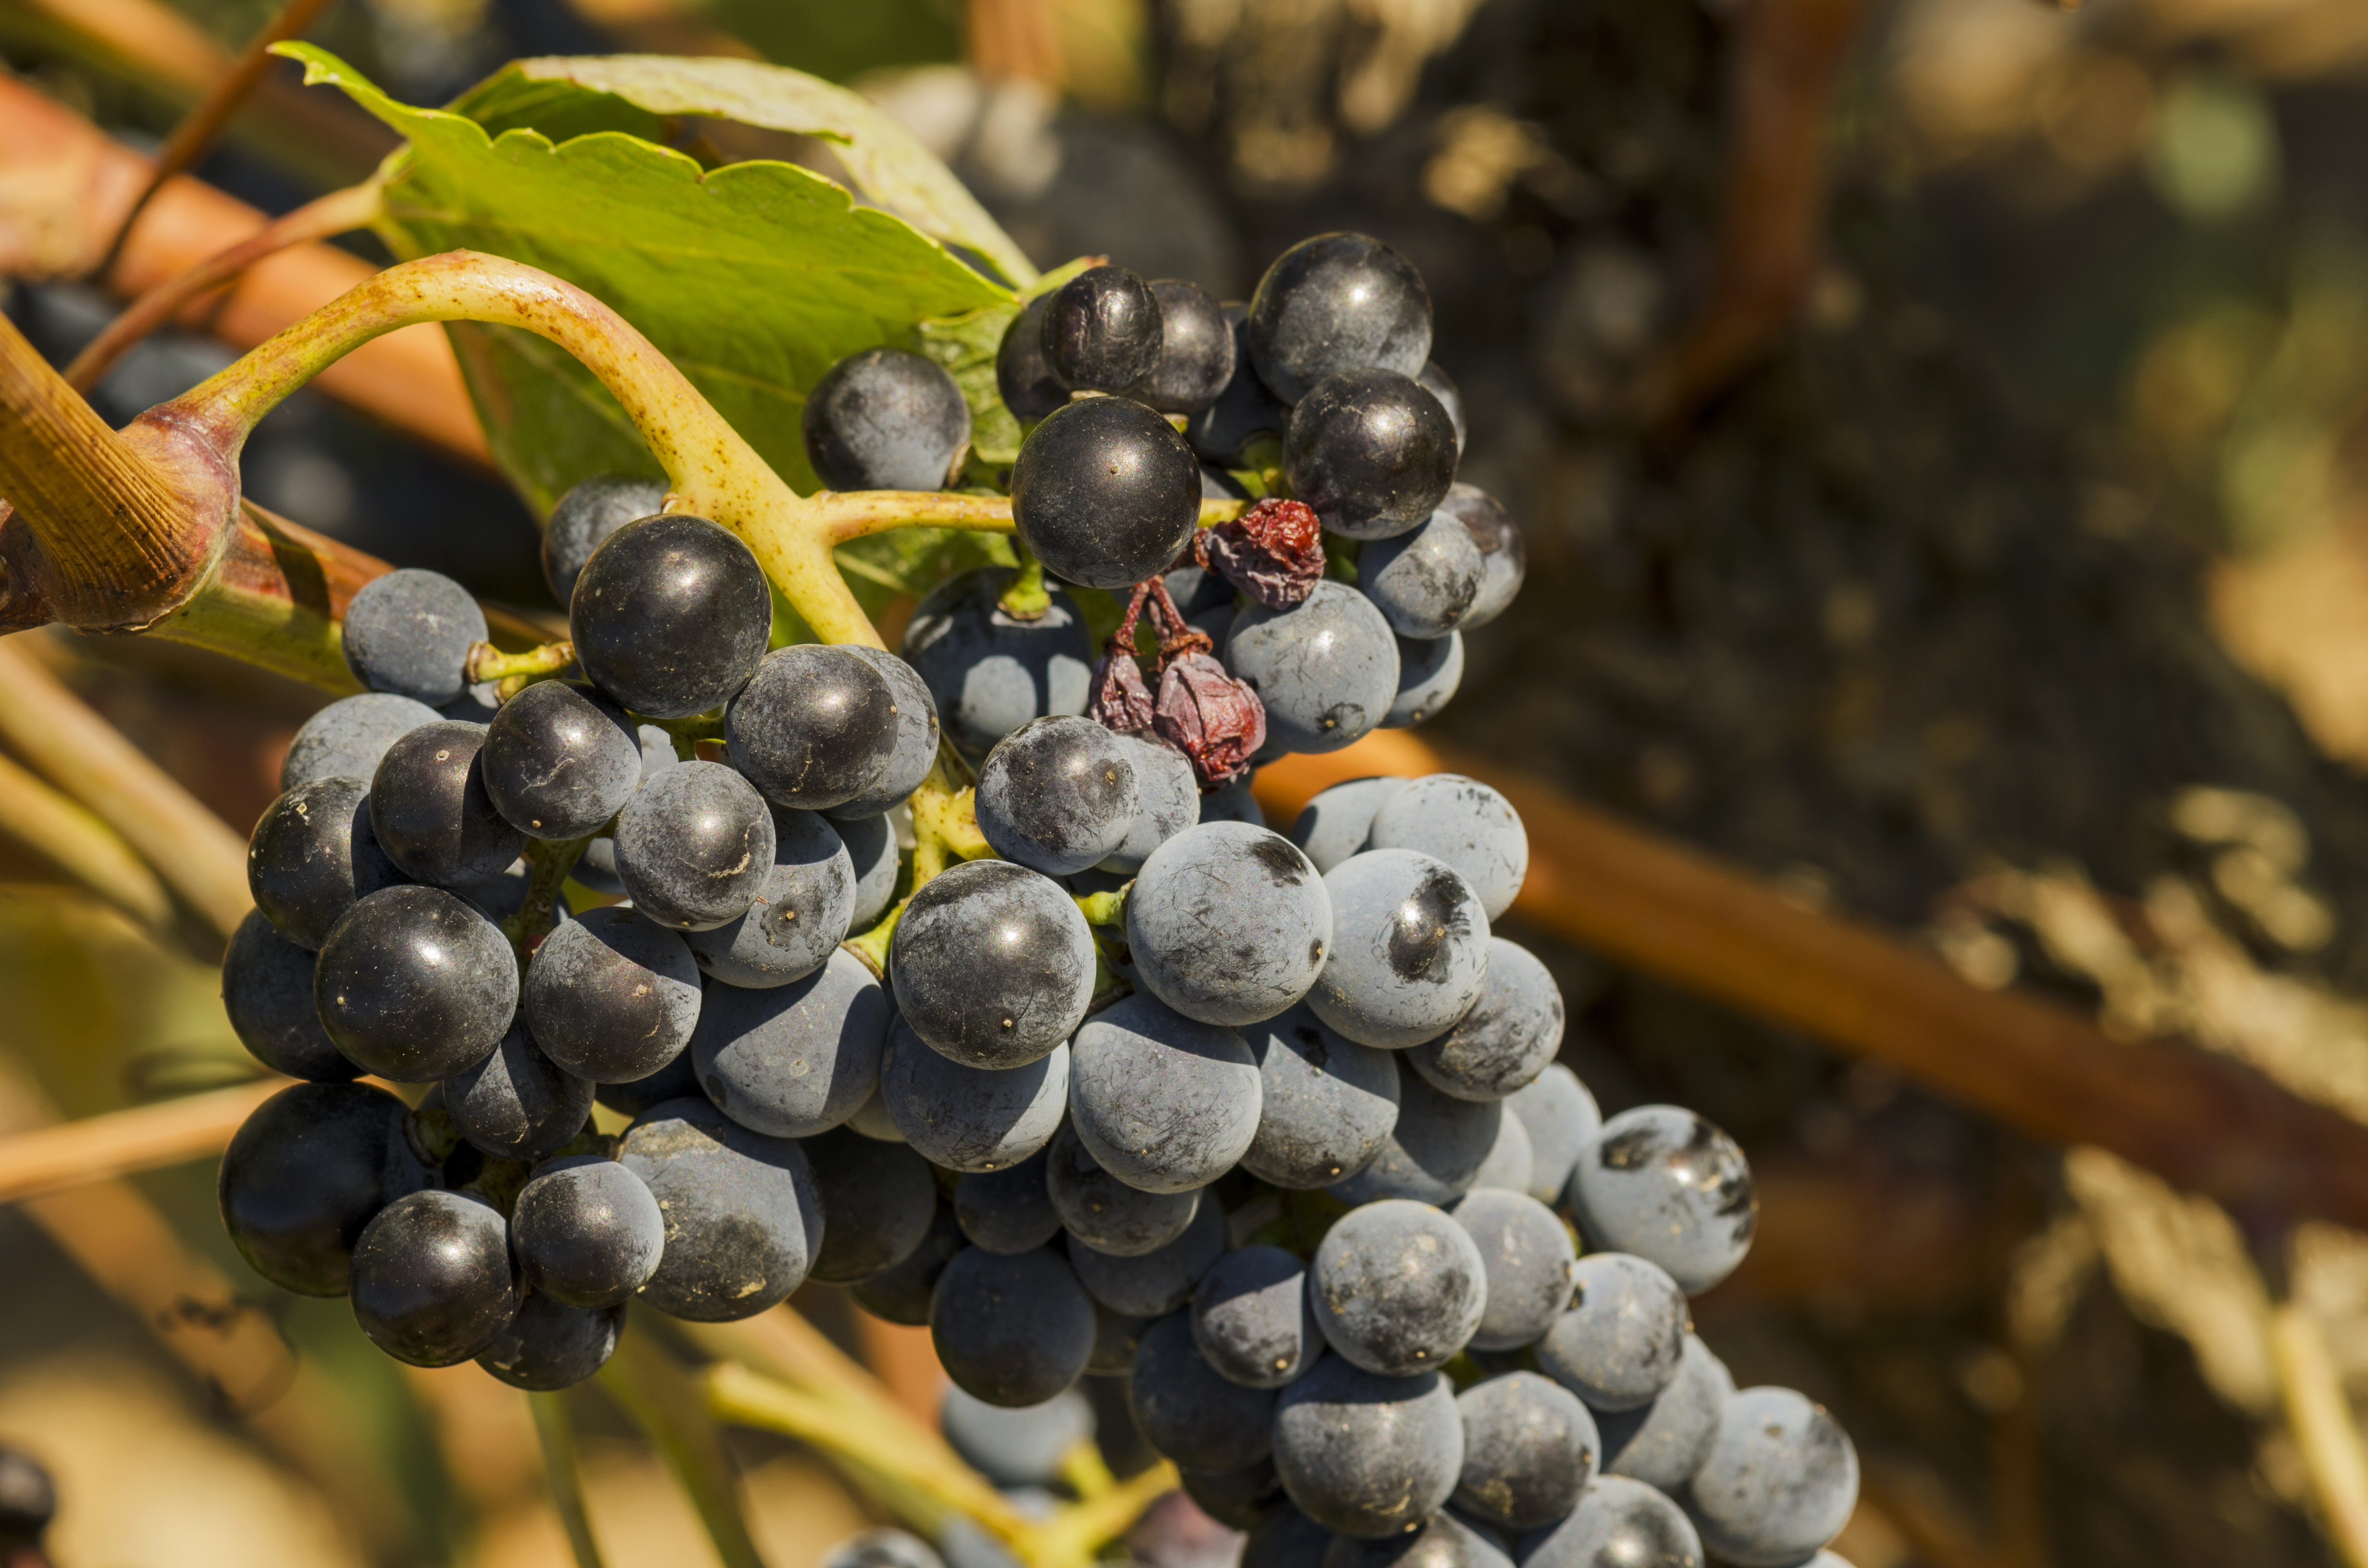
branch, plant, grape, vineyard, wine, fruit, berry, countryside, food, produce, drink, agriculture, shrub, grapes, vineyards, macro photography, flowering plant, vitis, chokeberry, land plant, grapevine family, zante currant